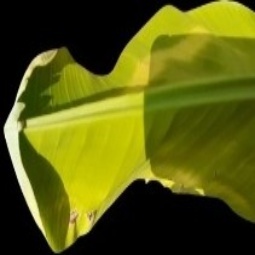
Label: Calcium